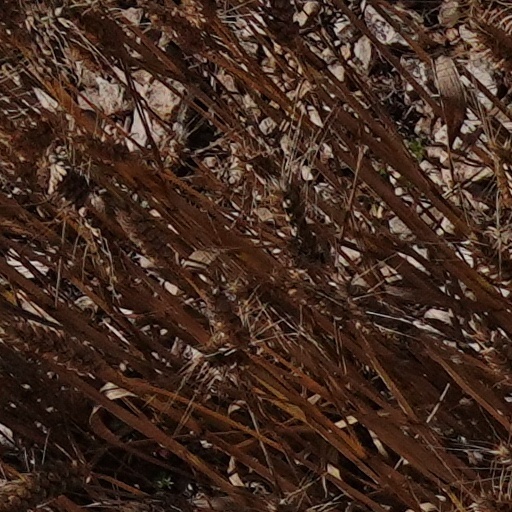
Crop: wheat